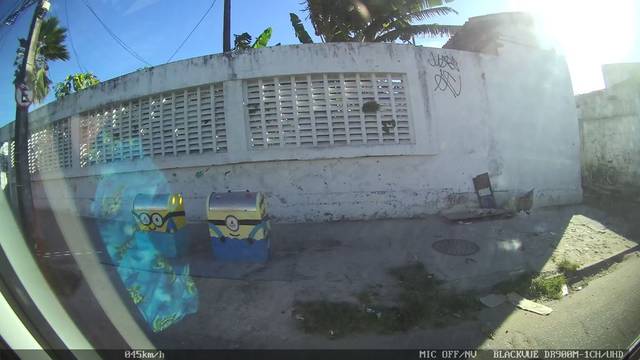
Region: Brazil
Coordinates: -3.713, -38.552